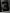
Number: 3